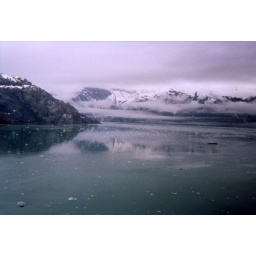
the clouds like fingers wrap themselves around the mountains of Alaska.